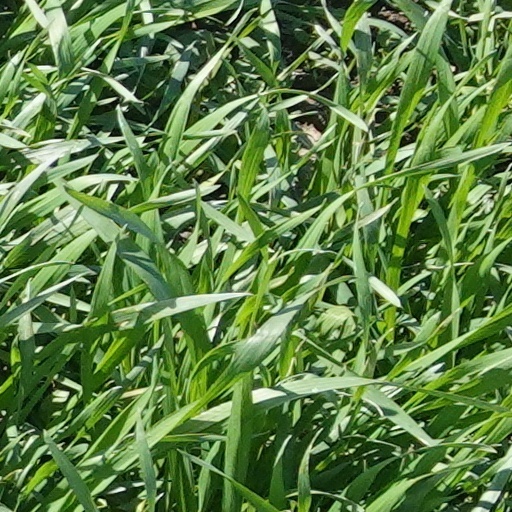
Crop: wheat